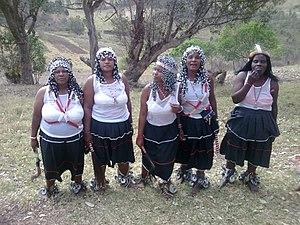
Sangoma est le nom donné aux tradipraticiens, hommes ou femmes, d'Afrique australe, particulièrement en Afrique du Sud. Ils tiennent différents rôles sociaux et politiques dans les communautés, tels que ceux de devins, de guérisseurs des maux physiques, psychiques et spirituels ; ils dirigent les rituels de naissance et de décès, aident à retrouver le bétail perdu, protègent les guerriers, pratiquent le désenvoûtement… Ils perpétuent aussi l'histoire, la cosmologie et les mythes liés à leurs traditions. Il y a deux principaux types de guérisseurs traditionnels parmi les Nguni, les Sotho-Tswana et les Tsonga : les devins, sangoma, et les herboristes, inyanga. Ces guérisseurs sont très respectés dans les sociétés où la maladie est considérée comme causée par la sorcellerie, le contact avec des objets ou des circonstances impures ou par le fait d'avoir négligé ses ancêtres. On estime leur nombre à 200 000 en Afrique du Sud, à comparer aux 25 000 médecins formés à l'occidentale. Les guérisseurs sont consultés par environ 60 % de la population sud-africaine, en général en même temps que les médecins à l'occidentale.